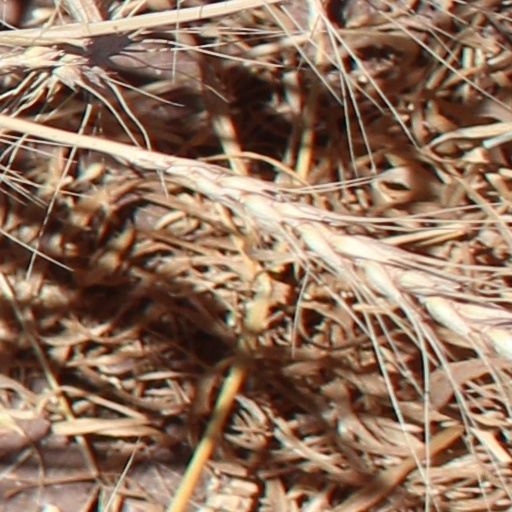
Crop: wheat